Eastleigh

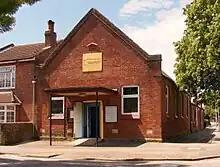
Emmanuel Baptist Church

The Anglican parish church is All Saints in Desborough Road. The Roman Catholic Church of the Holy Cross was built in Leigh Road in 1902 to replace an early tin church. Emmanuel Baptist Church was founded in the early 1930s, in the former Desborough Mission Hall in Desborough Road. The building dates to 1905.